U Sports football

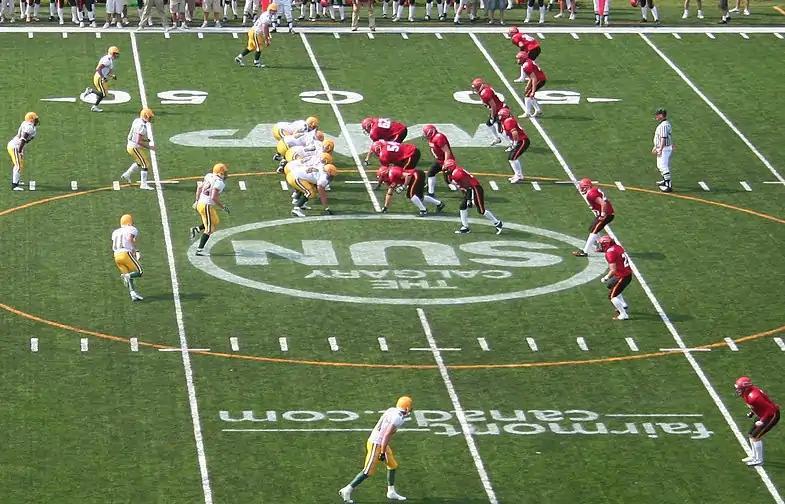
The Calgary Dinos playing against the Alberta Golden Bears in 2006.

The regular season is nine to ten weeks long, depending on the conference, and, as of 2019, opens on the weekend before the Labour Day weekend. Teams play eight regular season games and regular season games are in-conference with exhibition (pre-season) games being played between conferences. Throughout the season, there are featured homecoming and rivalry games in most regions. Following the conclusion of the regular season, the Hec Crighton Trophy is awarded annually to the Most Valuable Player of U Sports football.